Jack Cornwell

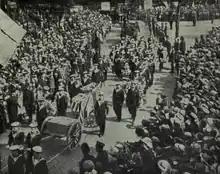
The funeral procession of John Travers Cornwell VC at Manor Park on 29 July 1916

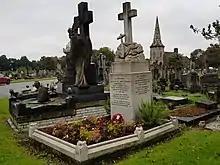
Cornwell's grave in Manor Park Cemetery

Jack Cornwell was initially buried in a common grave (Square 126 Grave 323) in Manor Park Cemetery, London, although his body was exhumed on 29 July 1916 at which he was reburied with full military honours in the same cemetery (square 55 grave 13). Cornwell's father Eli, who died aged 64 on 25 October 1916 from bronchitis during home service with the Royal Defence Corps, was buried in the same grave on 31 October 1916. The epitaph to Jack Cornwell on his grave monument reads,